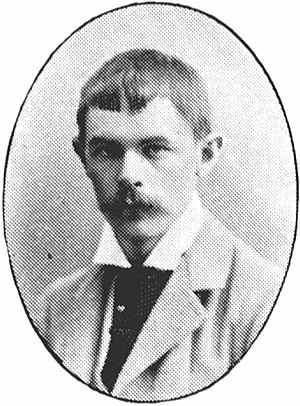
Albert Engström
Albert Engström i 1890'erne
Albert Engström var en svensk kunstner, tegner og forfatter, og medlem af Svenska Akademien fra 1922.